Sakahogi Station

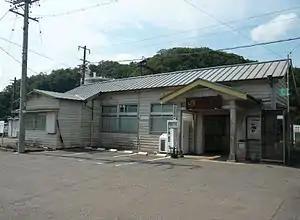
Sakahogi Station in August 2008

is a railway station on the Takayama Main Line in the town of Sakahogi, Kamo District, Gifu Prefecture, Japan, operated by Central Japan Railway Company (JR Central).